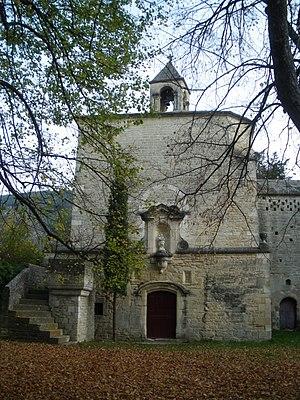
Notre Dame du Groseau, Malaucène, Vaucluse, France
Le Groseau est une « source vauclusienne » qui jaillit à Malaucène. Elle est, en importance, la seconde résurgence karstique du département de Vaucluse, après celle de la Fontaine de Vaucluse. Cette source donne son nom à une rivière qui se jette dans l'Ouvèze après avoir traversé les communes d'Entrechaux et de Crestet.
La chapelle Notre-Dame-du-Groseau est une chapelle romane située à Malaucène en Provence, dans le département français de Vaucluse et la région Provence-Alpes-Côte d'Azur.
Le parc naturel régional du Mont Ventoux est un parc naturel régional créé par décret le 28 juillet 2020. Il est le 55ᵉ parc naturel régional créé en France, et le 9ᵉ en Provence-Alpes-Côte d'Azur.